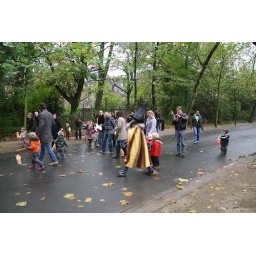
Bemused parents and kids with lanterns following some crazy girl in a cloak and wizards hat